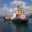
Label: ship